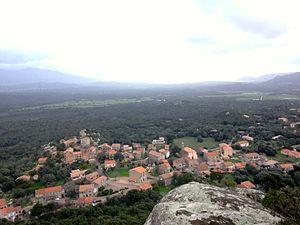
Vue panoramique de Sotta depuis la Punta
Sotta est une commune française située dans la circonscription départementale de la Corse-du-Sud et le territoire de la collectivité de Corse. Elle appartient à l'ancienne piève de Freto.